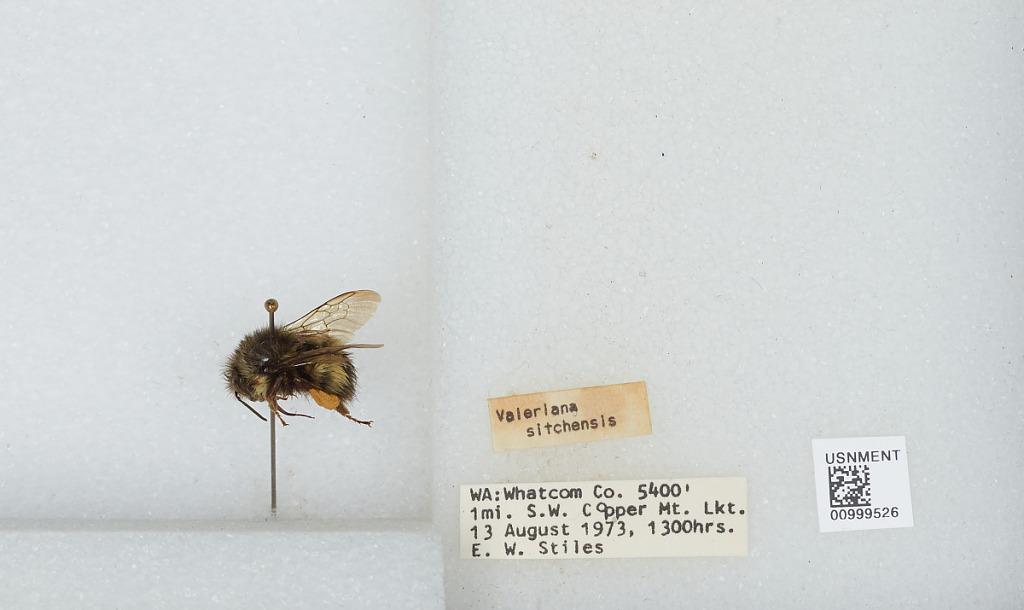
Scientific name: Bombus (Pyrobombus) sitkensis Nylander
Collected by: E. Stiles
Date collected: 1973-8-13
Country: United States
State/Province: Washington
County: Whatcom
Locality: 1 mile southwest of Copper Mountain Lookout
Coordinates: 48.8992, -121.48